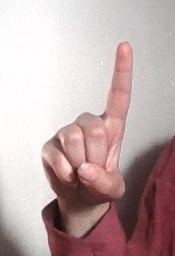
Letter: bb